Rex Vijayan

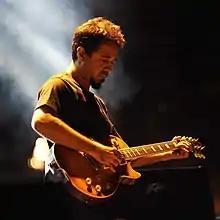
Rex live on stage

Rex Vijayan (born 26 April 1983) is an Indian composer, guitarist, singer, record producer and multi-instrumentalist from Kerala. He is best known for being co-founder and guitarist for the alternative Malayali rock band Avial. He started out his career as a composer in the Malayalam film industry through Kerala Cafe by giving the score to Anwar Rasheed's segment 'Bridge'.